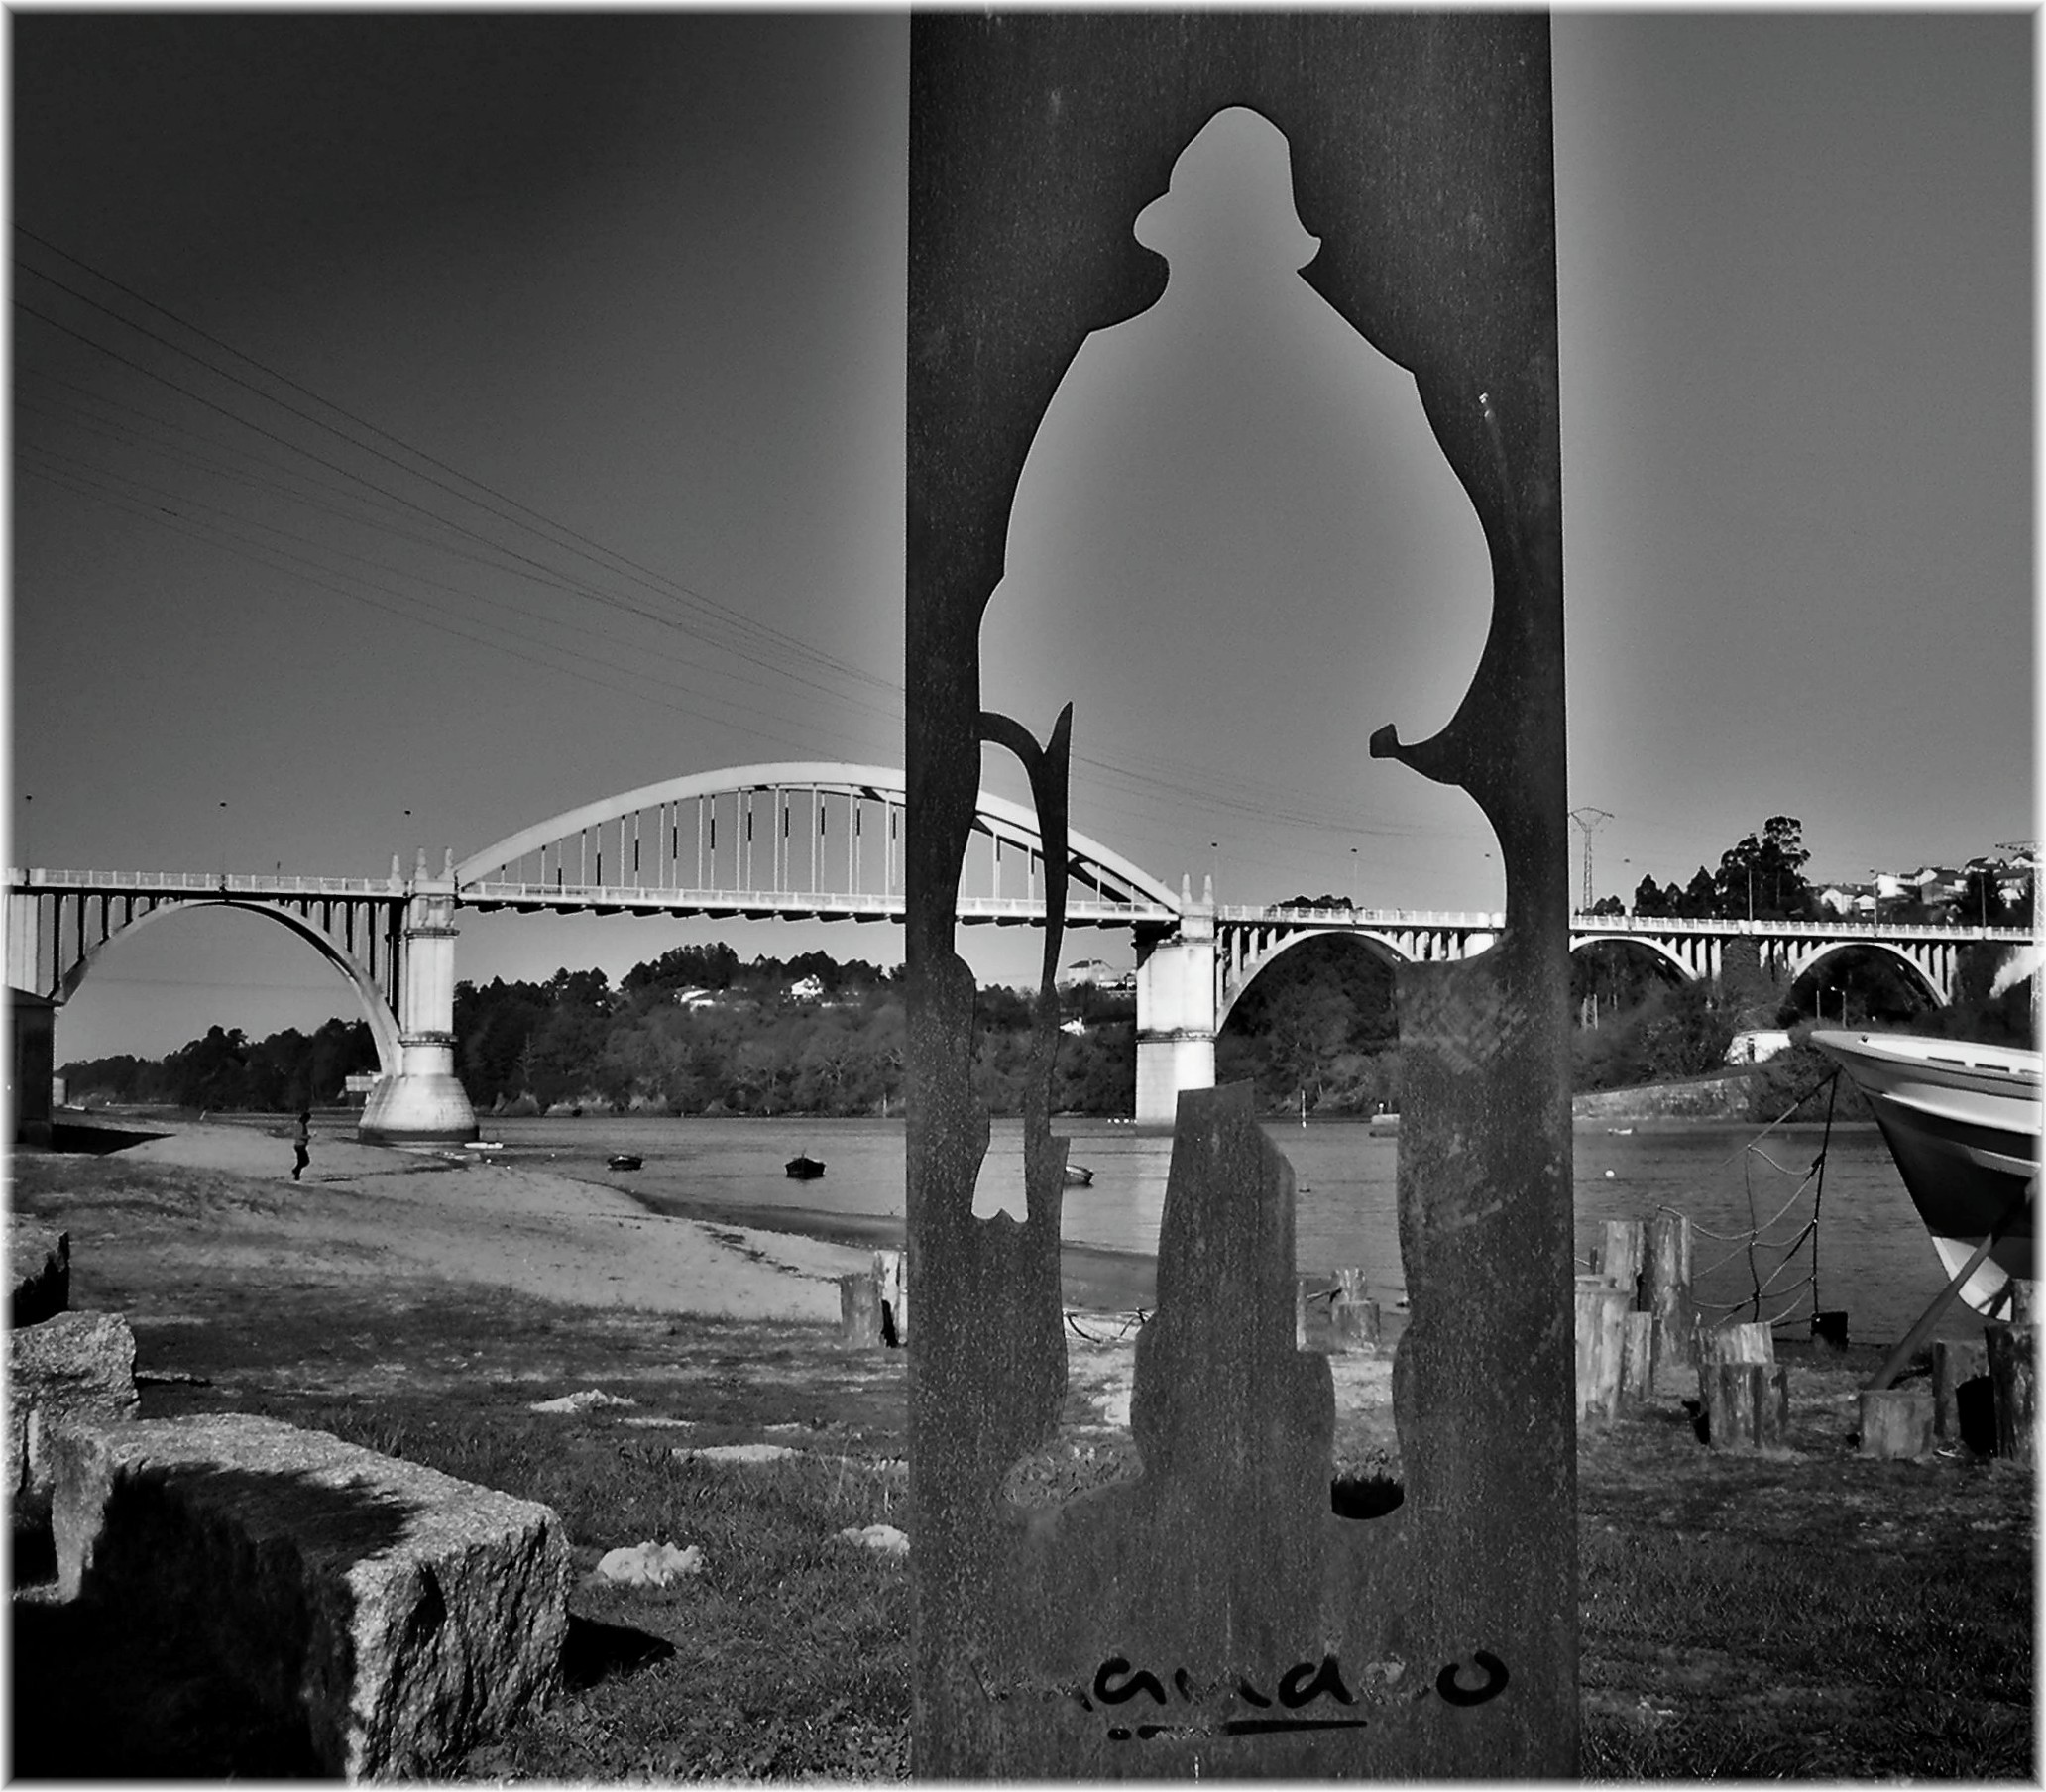
black and white, structure, white, photography, monument, arch, darkness, black, monochrome, sculpture, art, symmetry, photograph, image, shape, monochrome photography, ancient history